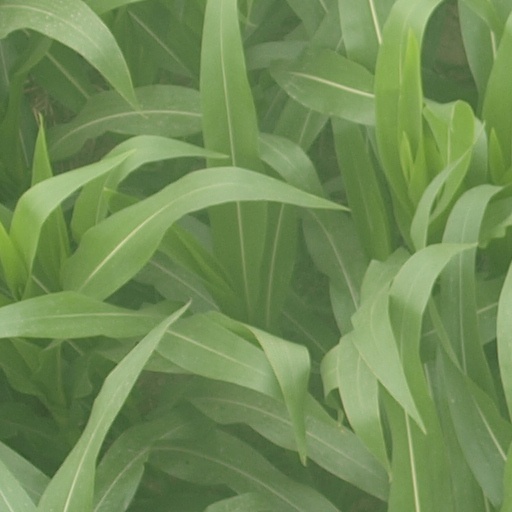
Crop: maize; corn